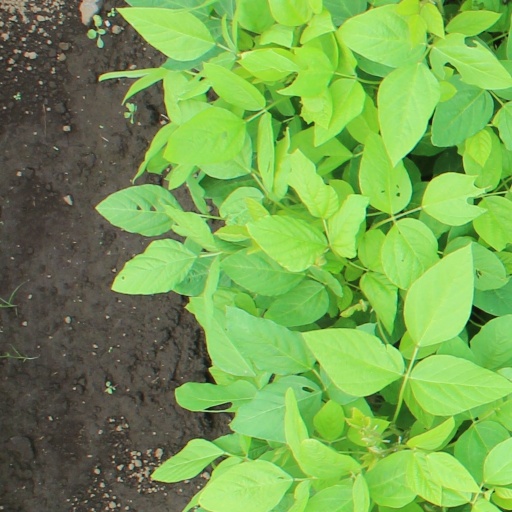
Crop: soybean